Germanic peoples

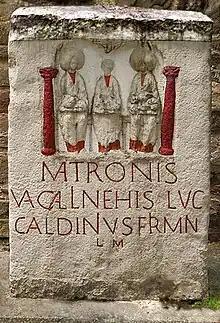
Replica of an altar for the Matrons of Vacallina (Matronae Vacallinehae) from Mechernich-Weyer, Germany

The first author to describe the "Germani" as a large category of peoples distinct from the Gauls and Scythians was Julius Caesar, writing around 55 BCE during his governorship of Gaul. In Caesar's account, the clearest defining characteristic of the "Germani" people was that their homeland was east of the Rhine, opposite Gaul on the west side. Caesar sought to explain both why his legions stopped at the Rhine and also why the "Germani" were more dangerous than the Gauls to the empire. Explaining this threat he also classified the Cimbri and Teutons, who had previously invaded Italy, as "Germani". Although Caesar described the Rhine as the border between "Germani" and Celts, he also describes the "Germani cisrhenani" on the west bank of the Rhine, who he believed had moved from the east. It is unclear if these "Germani" were actually Germanic speakers. According to the Roman historian Tacitus in his "Germania" (c. 98 CE), it was among this group, specifically the Tungri, that the name "Germani" first arose, before it spread to further groups. Tacitus reported that in his time many of the peoples west of the Rhine within Roman Gaul were still considered "Germani". Caesar's division of the "Germani" from the Celts was not taken up by most writers in Greek.